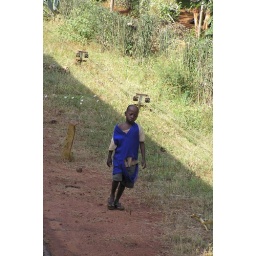
Young boy walking by the train-track, enroute to Mombasa